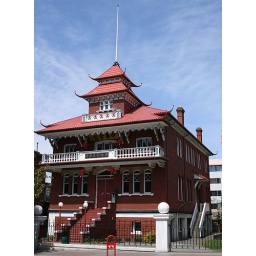
What a great building surrounded by square office buildings.